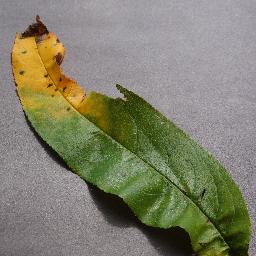
Label: Peach___Bacterial_spot